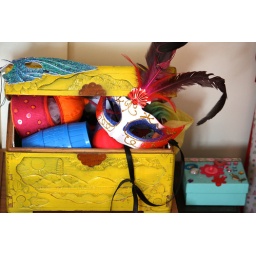
zaza's treasure box: felt trinket box by Haba full of tulle, blue Barrel of Monkeys, masks...)